104th Infantry Regiment (United States)

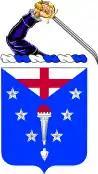
Coat of arms

The 104th Infantry Regiment traces its history to 14 November 1639, when it was first mustered as the Springfield Train Band in Springfield, Massachusetts. In 1662 the unit was formed into the Hampshire Regiment of the Massachusetts Militia. It later served in the Continental Army during the American Revolution, with Union forces in the American Civil War, and as a federalized Massachusetts National Guard regiment with the U.S. Army during Spanish–American War, Mexican Border Campaign, World War I and World War II. In 2005, the last active element of the regiment, the 1st Battalion, was inactivated and consolidated with the 1st Battalion, 181st Infantry Regiment.